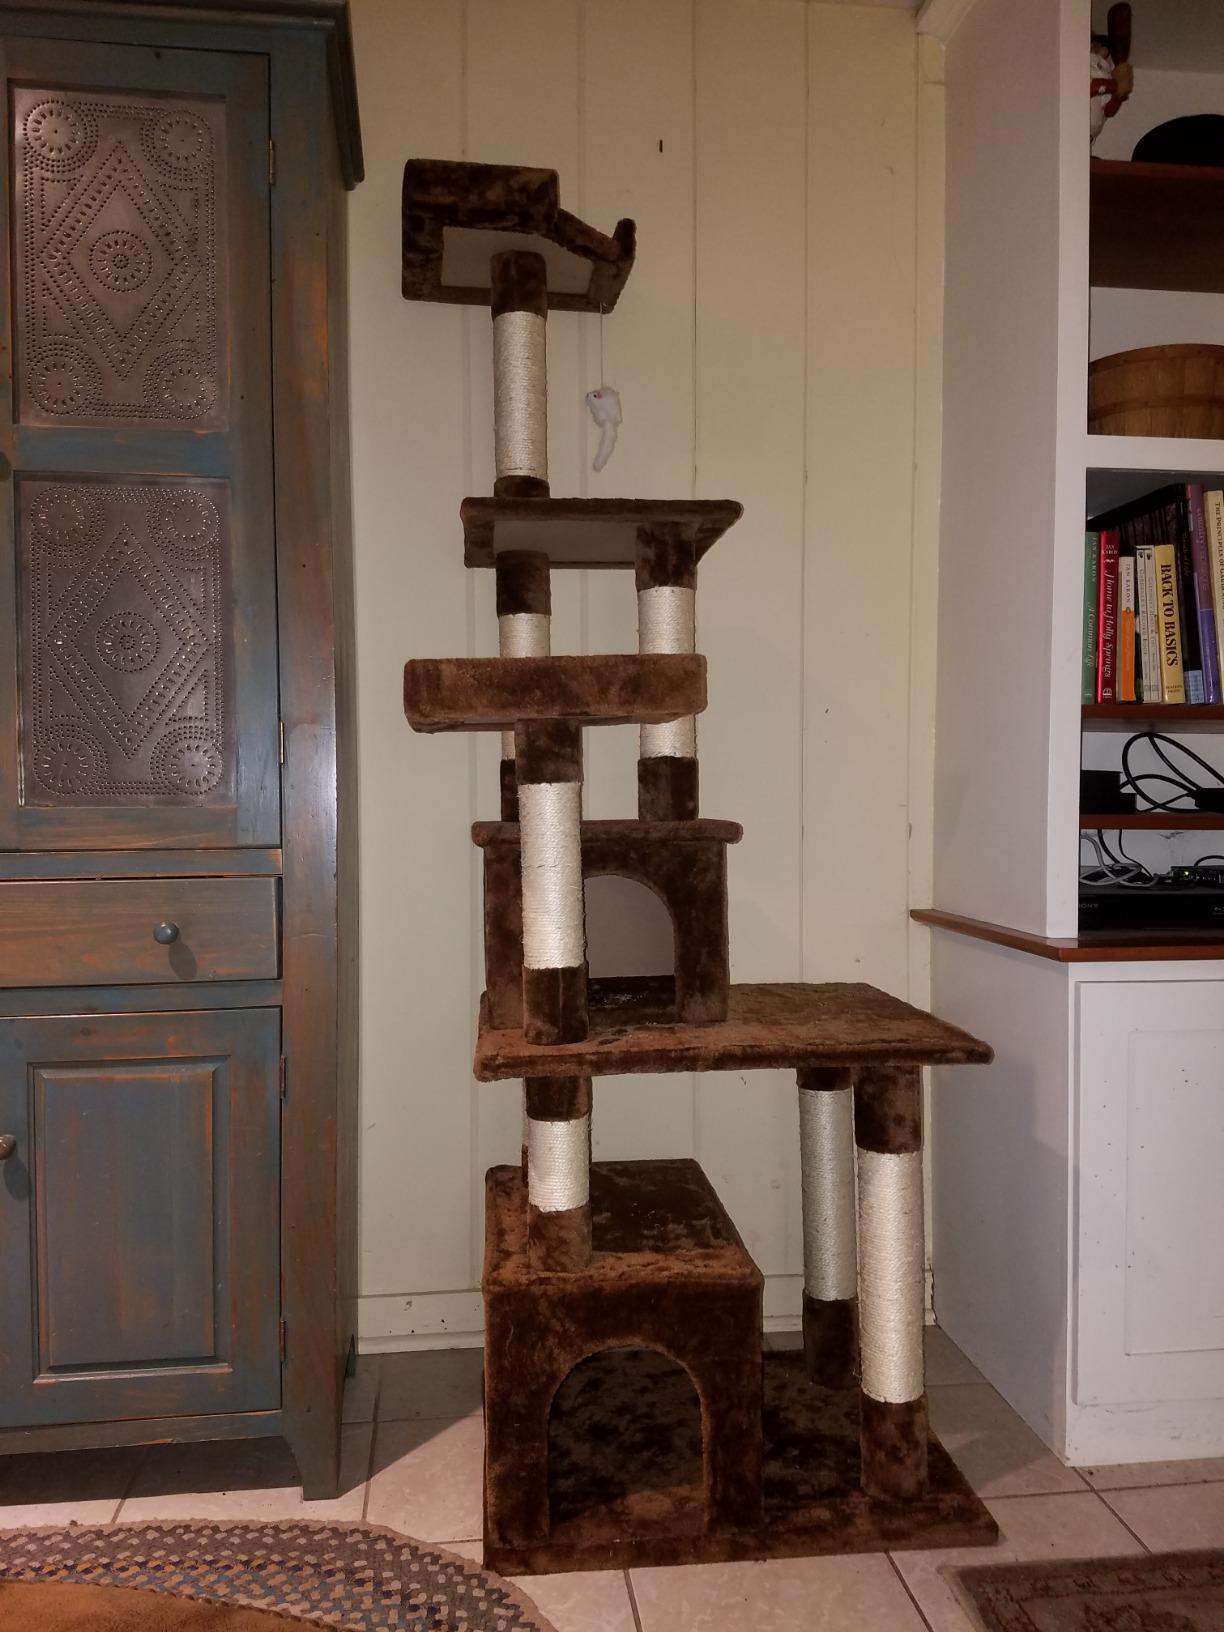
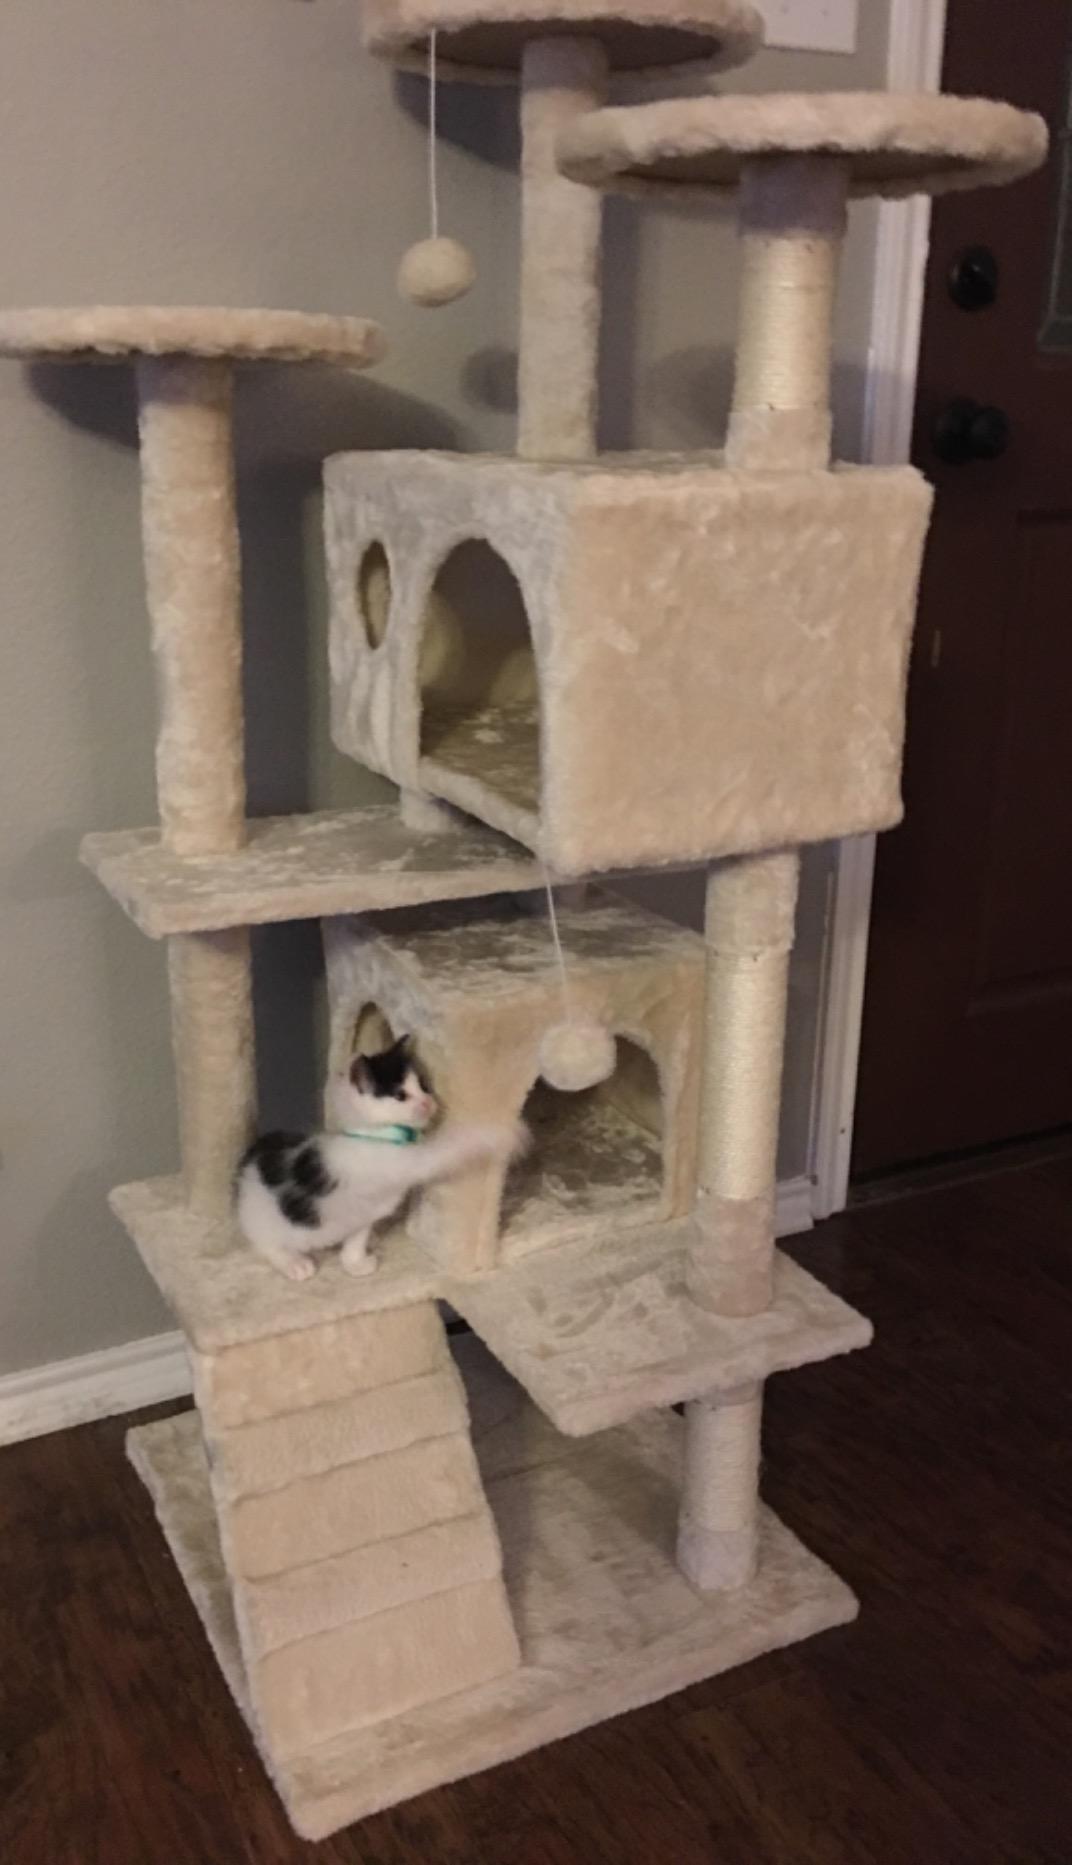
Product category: items_cat tree
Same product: no